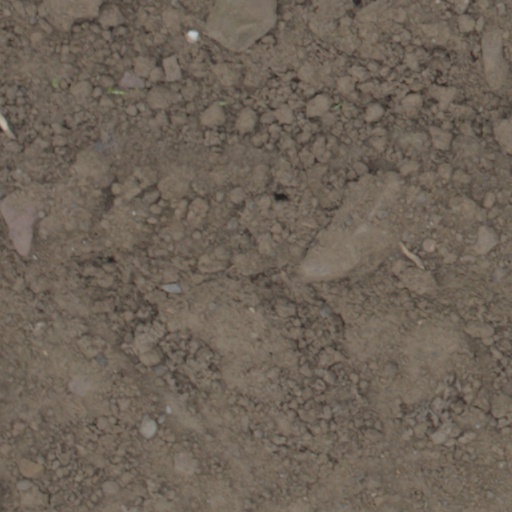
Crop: wheat